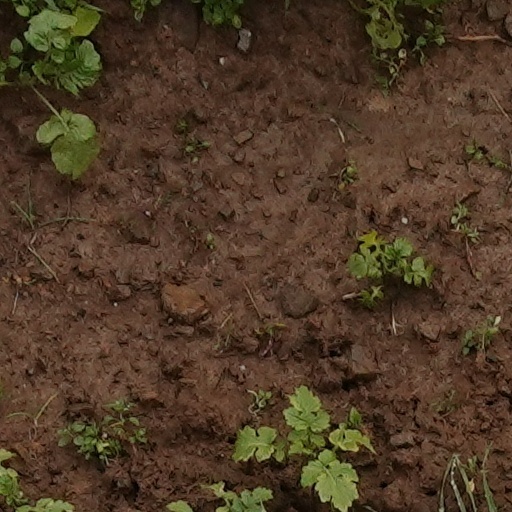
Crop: wheat